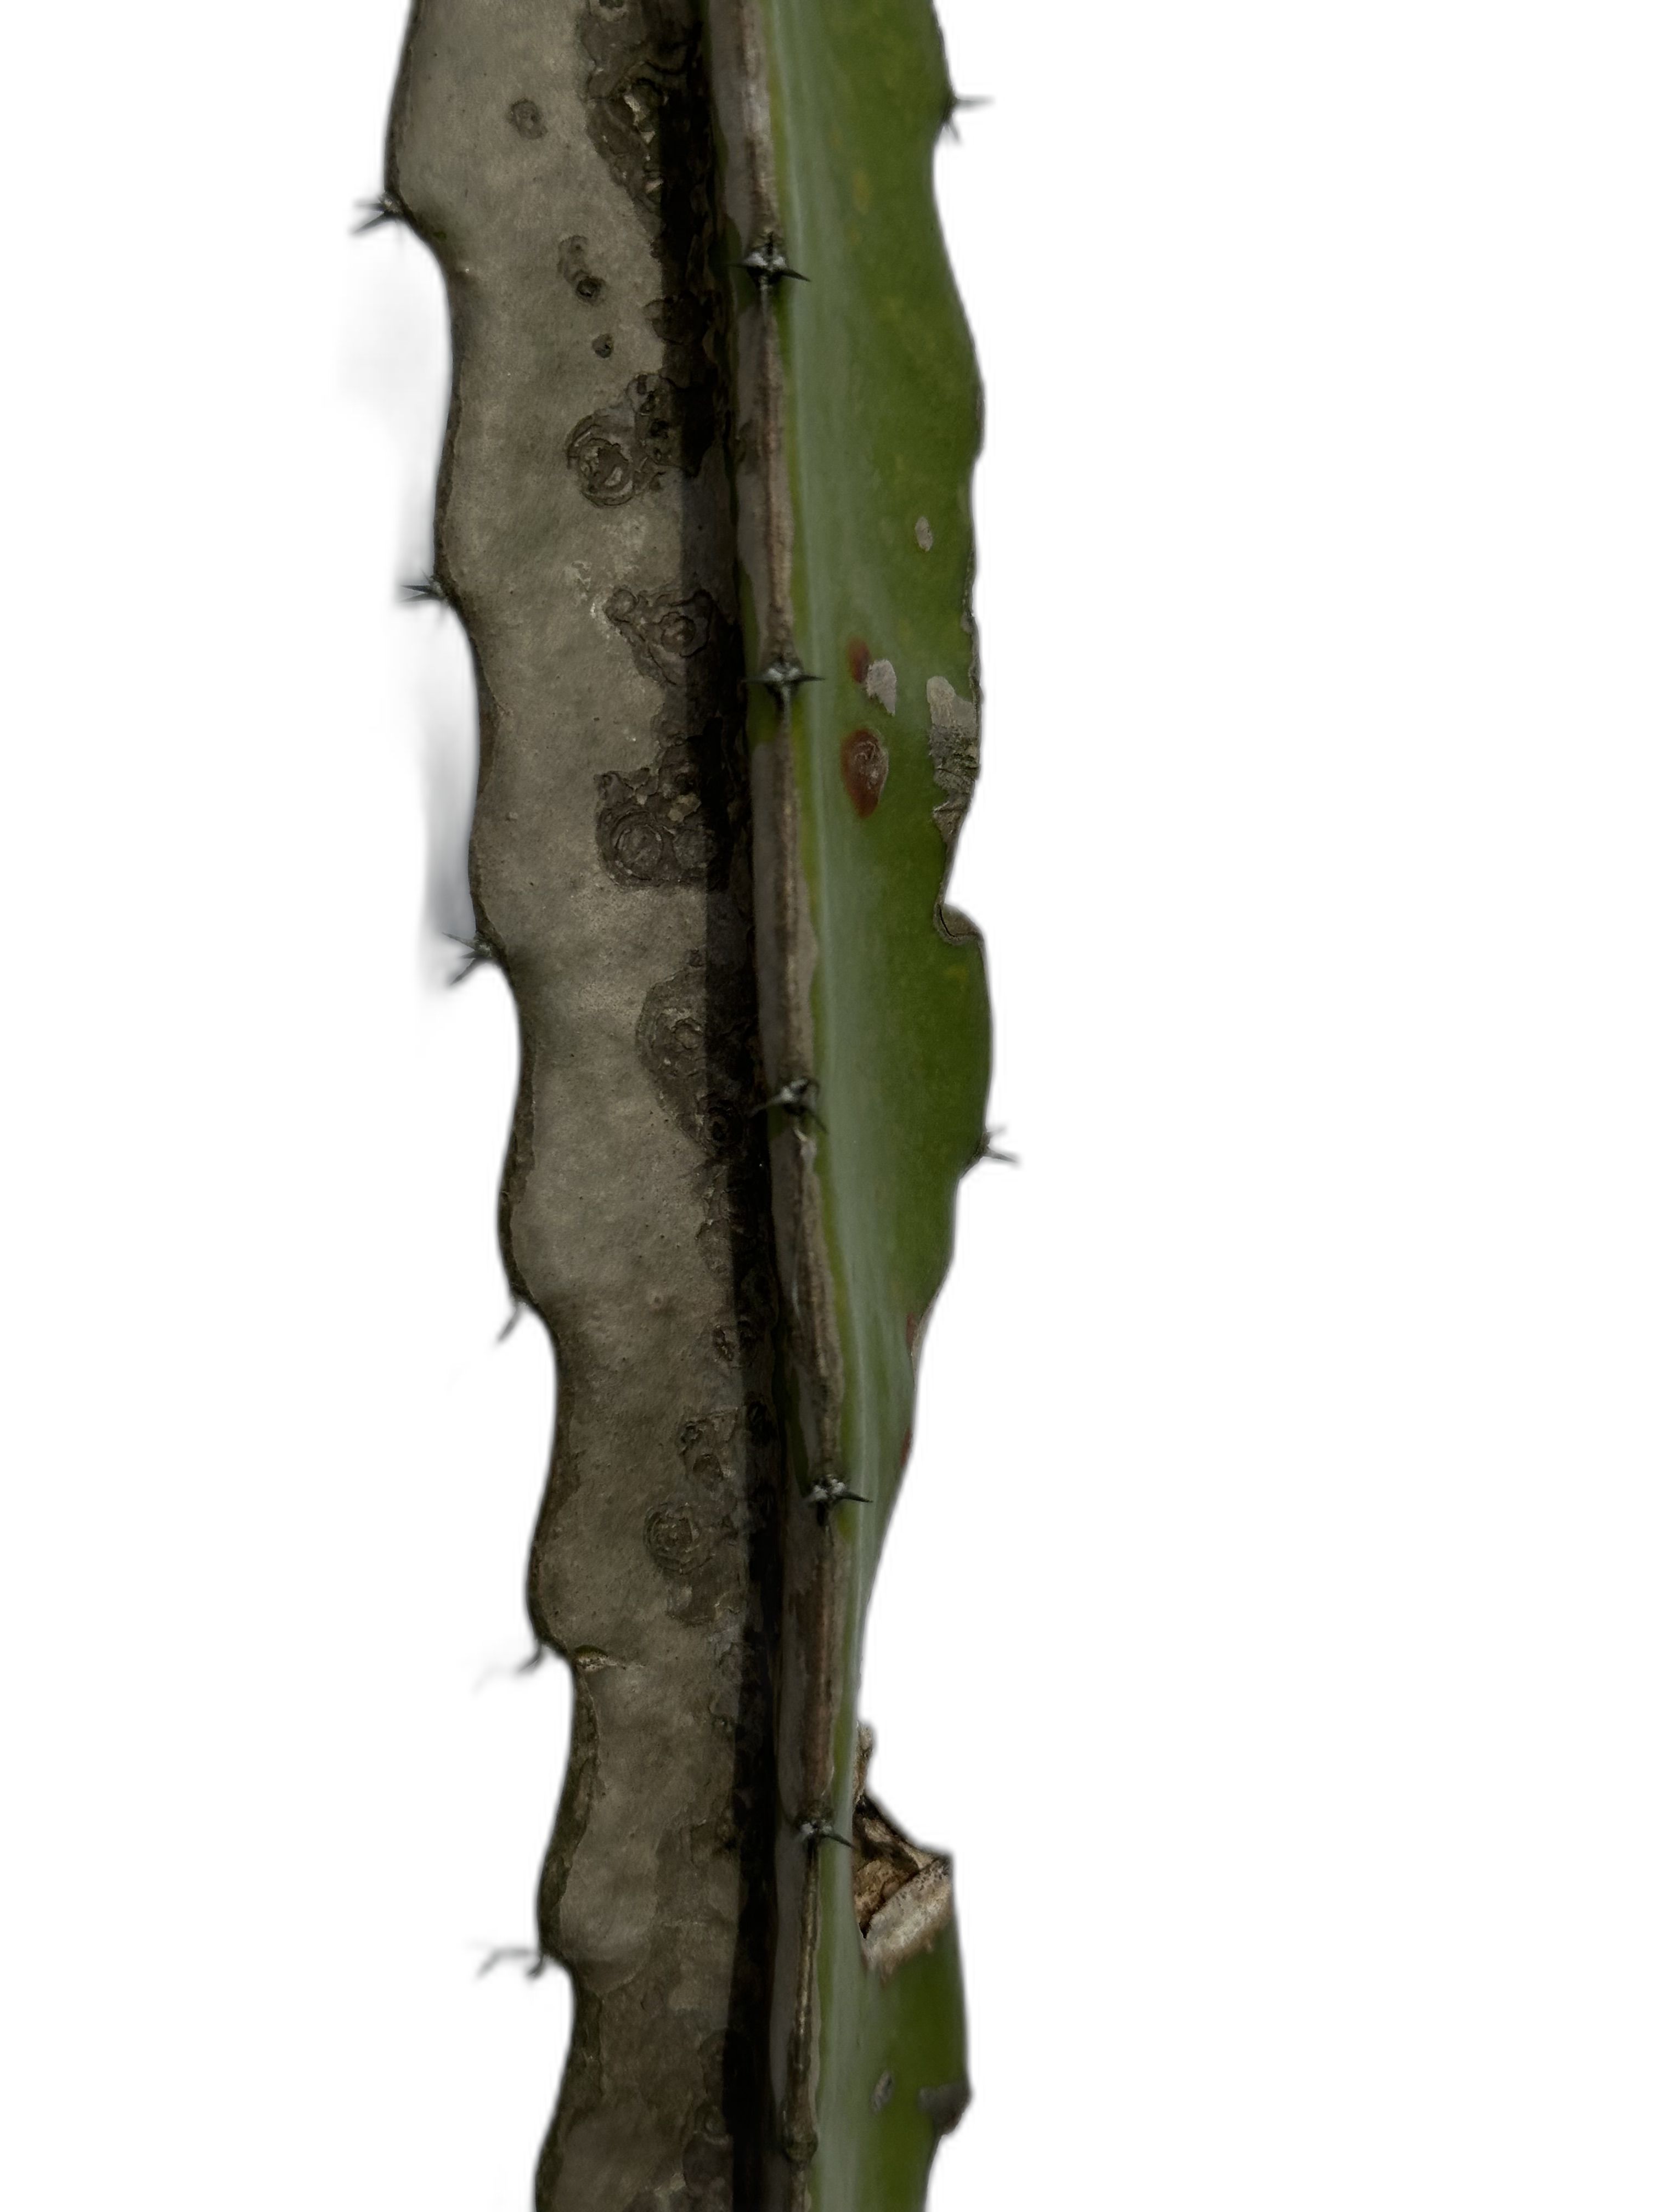
Label: Bad leaf